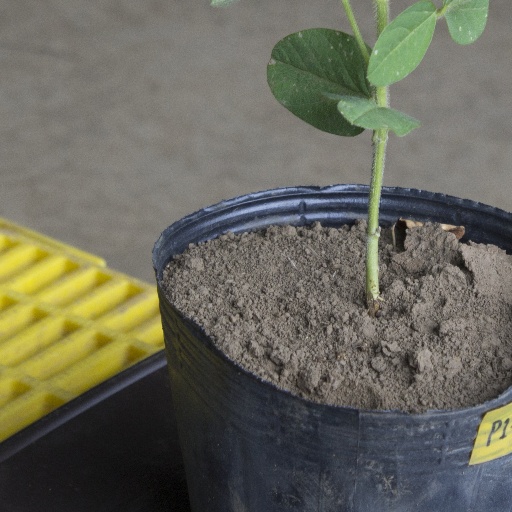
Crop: soybean